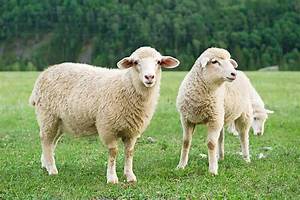
Label: pecora